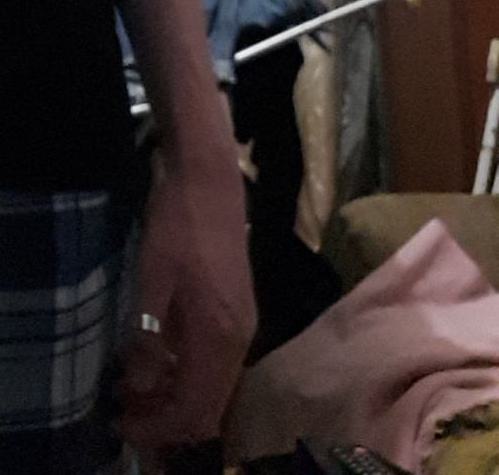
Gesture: no_gesture